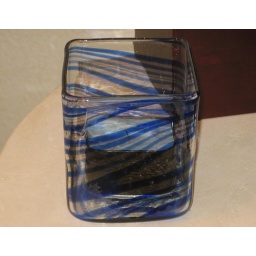
Blown glass candle holder in Ak Kun